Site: brandenburg
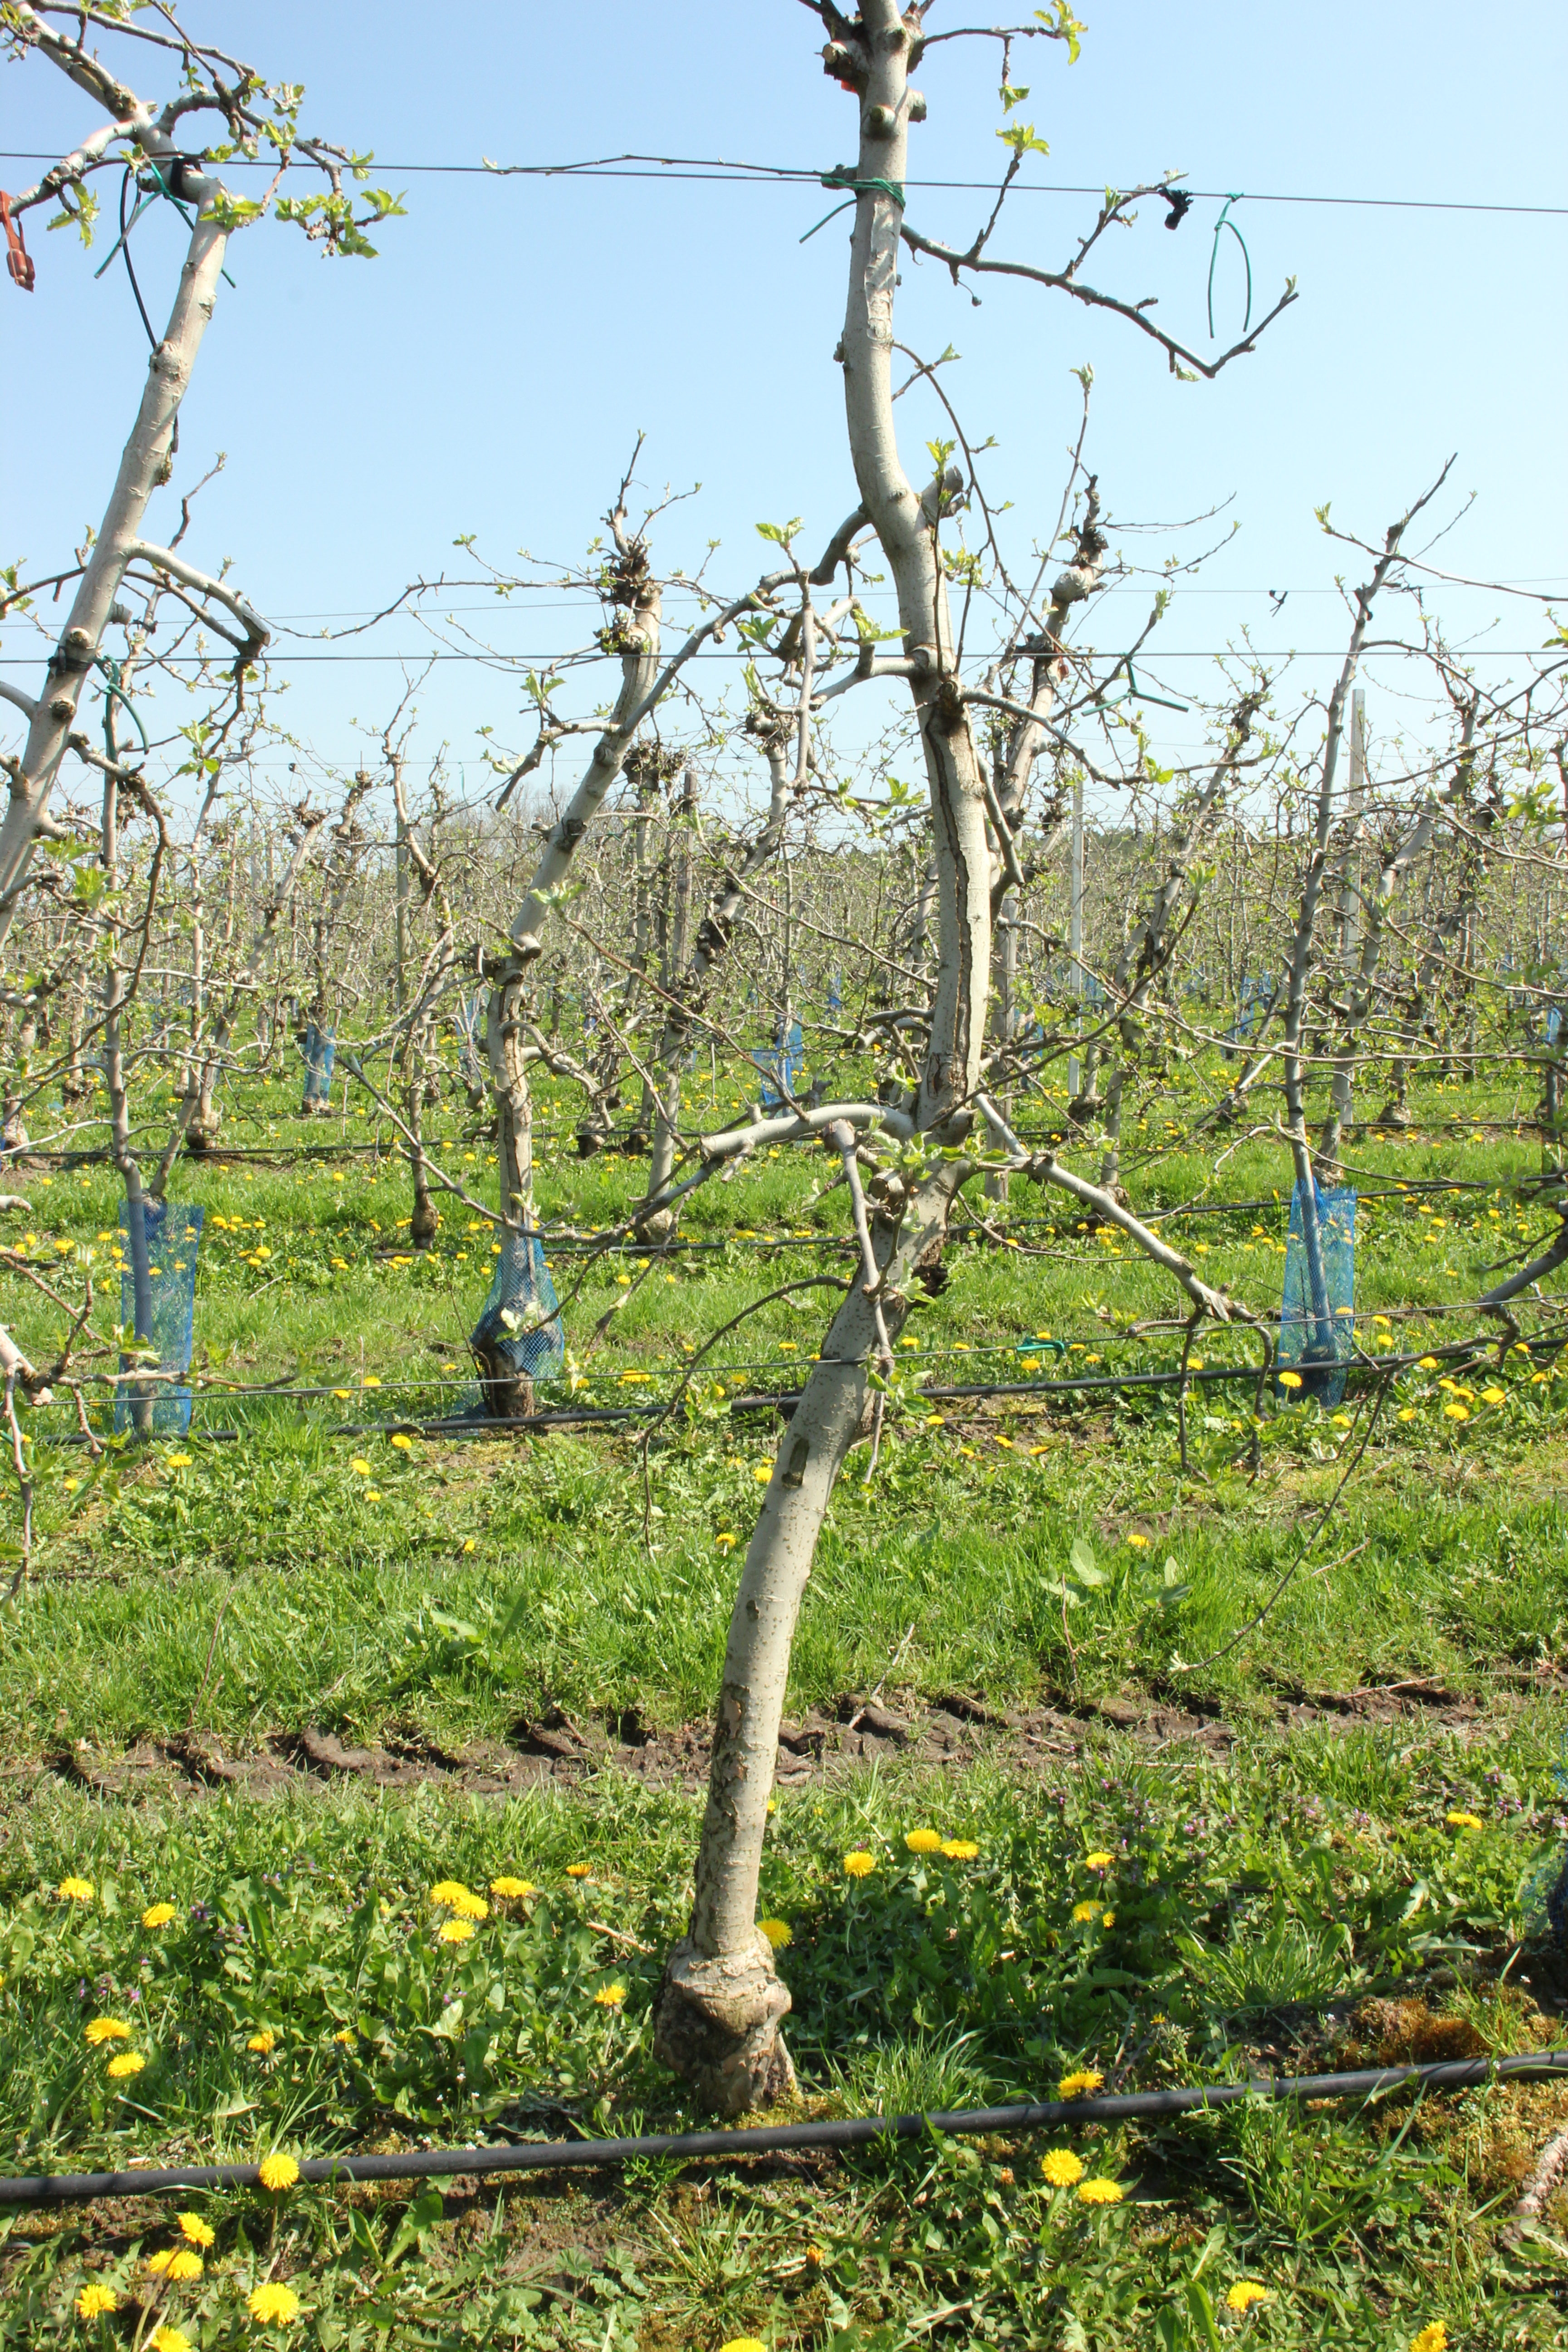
Growth stage (BBCH 56): Inflorescence emergence